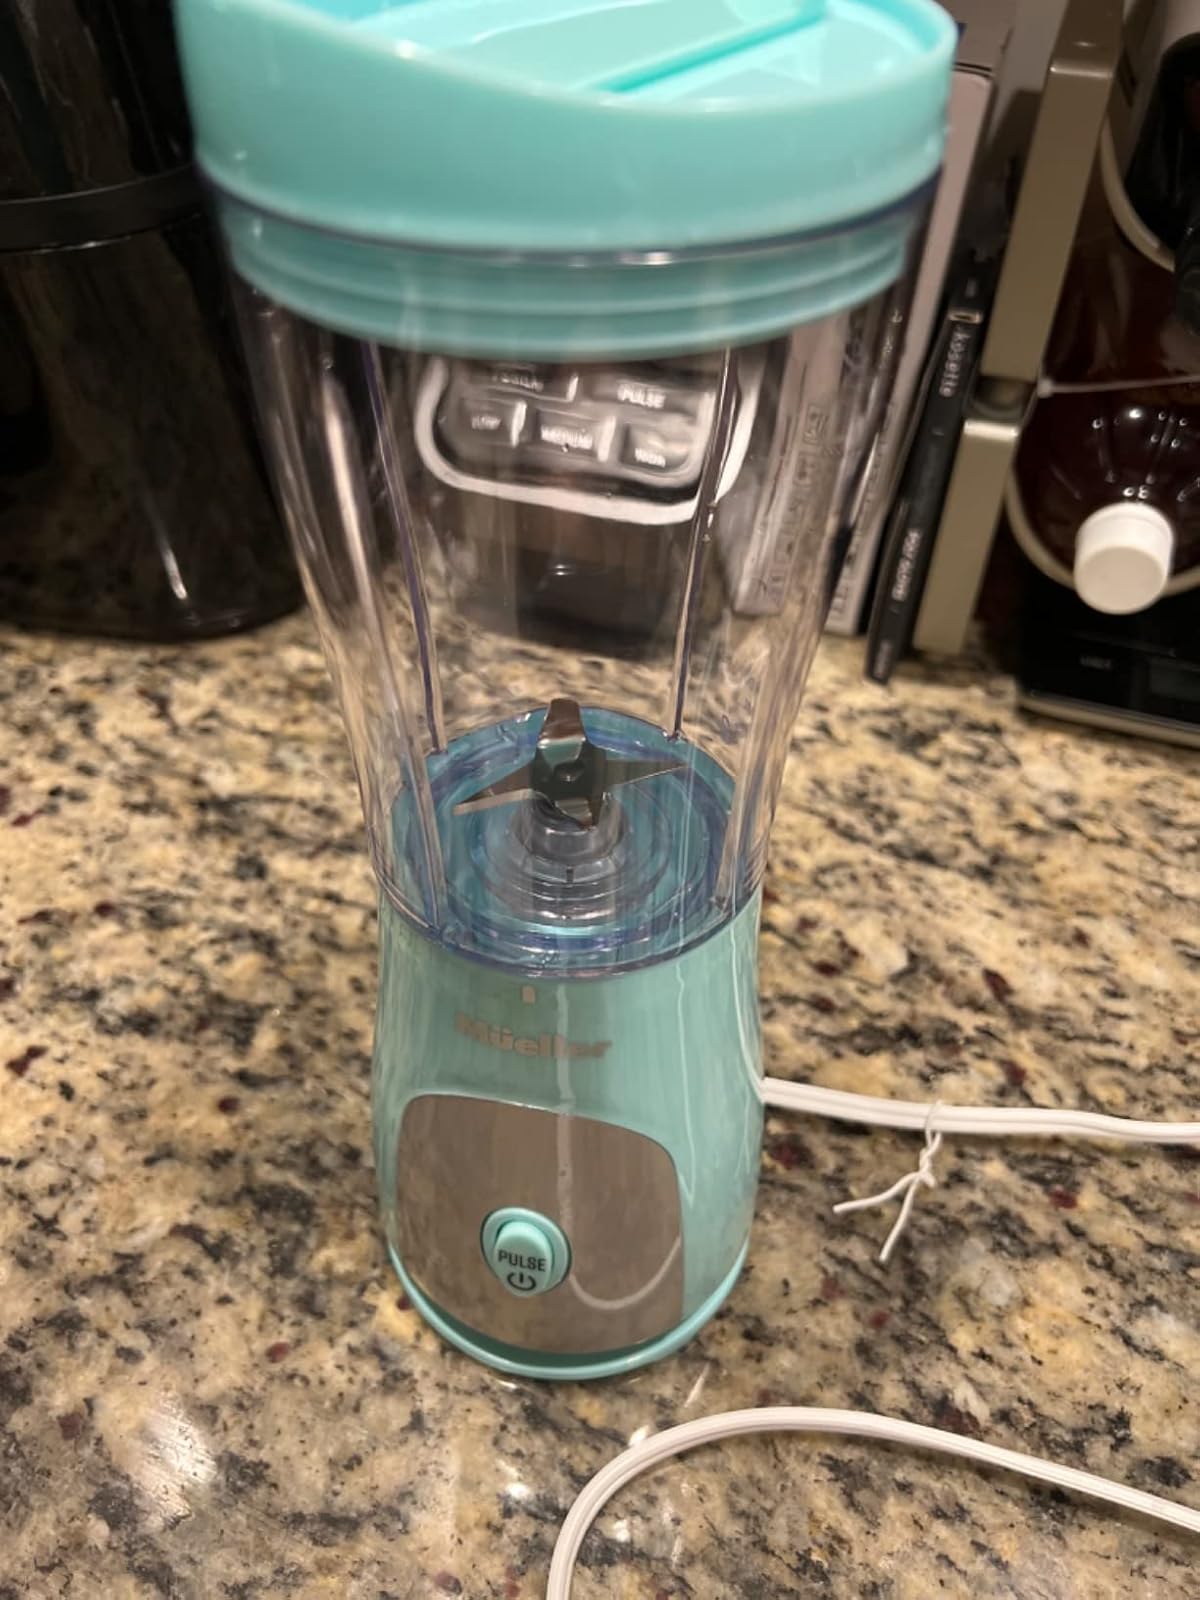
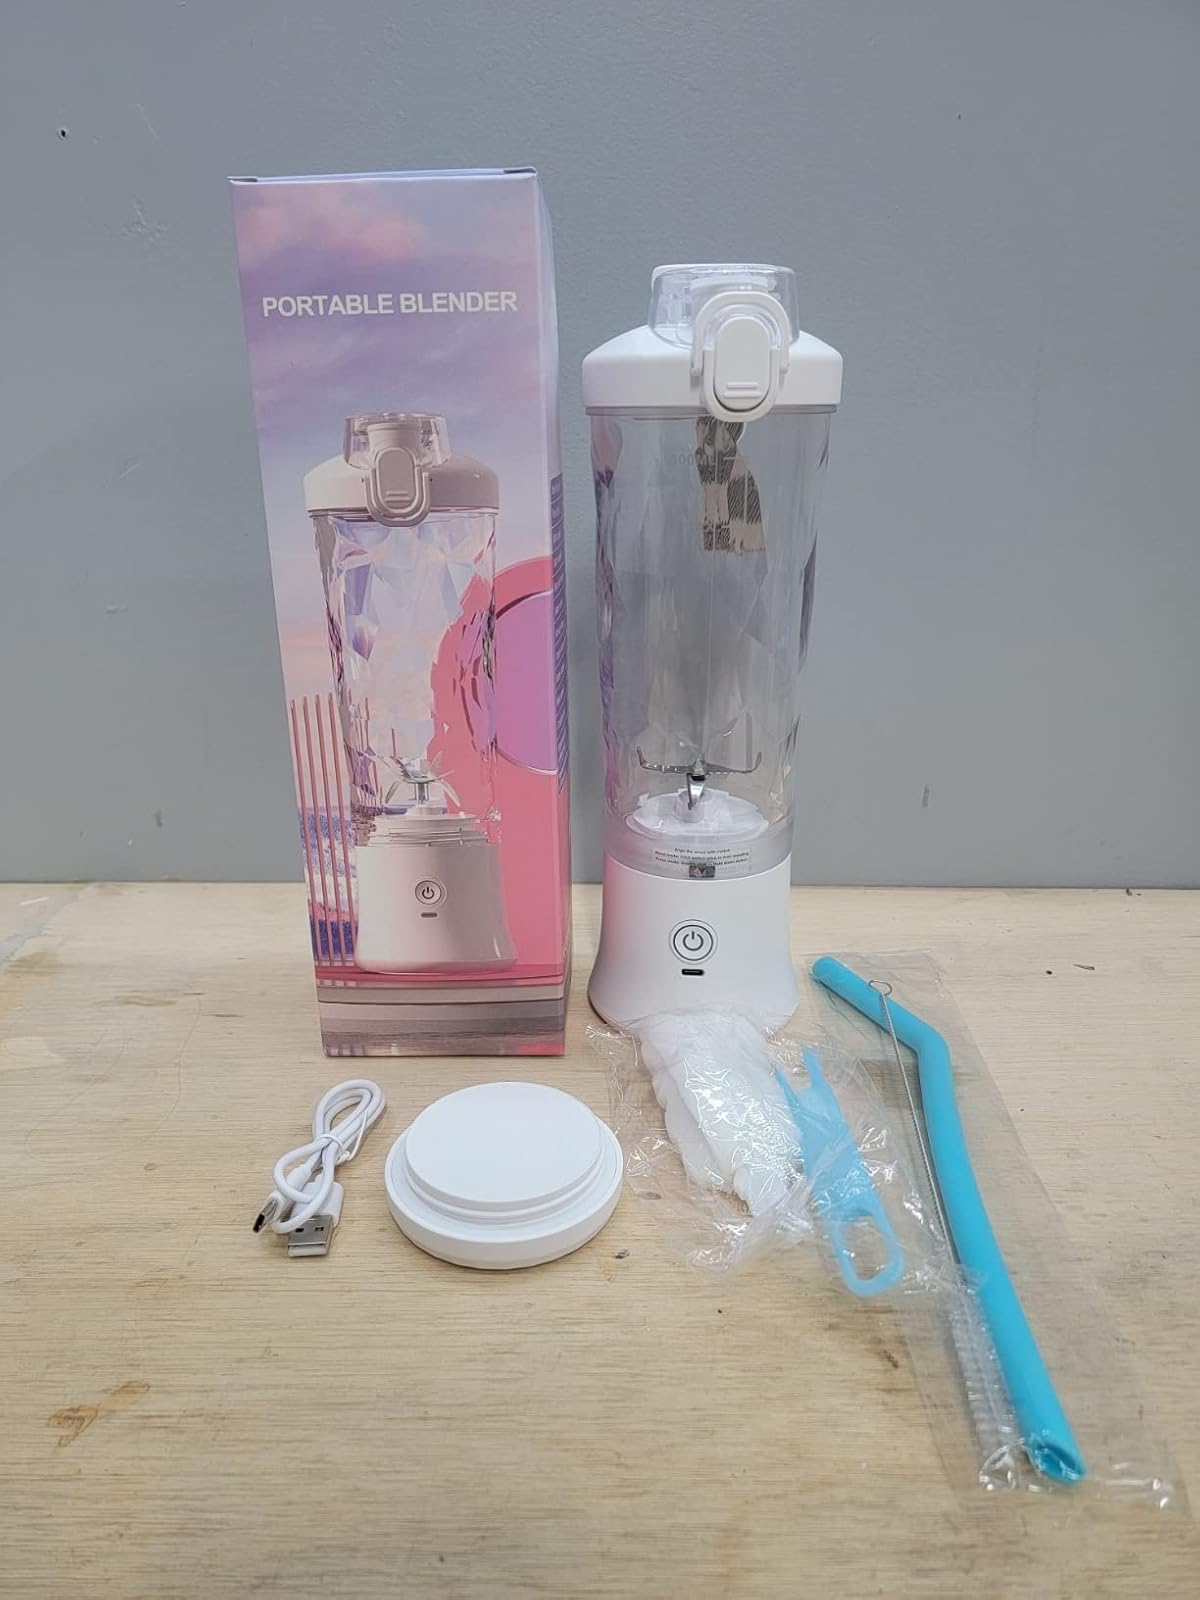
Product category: items_blender
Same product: no